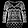
Label: T - shirt / top